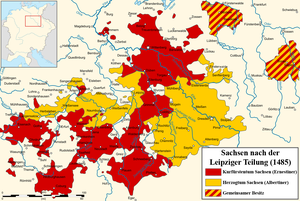
Ernest, né à Meissen le 24 janvier 1441 et mort le 26 août 1486 à Colditz, fut électeur de Saxe et landgrave de Thuringe de 1464 à sa mort. Il est l'ancêtre de la branche ernestine de la dynastie des Wettin régnant sur les duchés saxons jusqu'en 1918.